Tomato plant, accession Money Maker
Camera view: horizontal (90 deg, fisheye); turntable rotation: 240 degrees
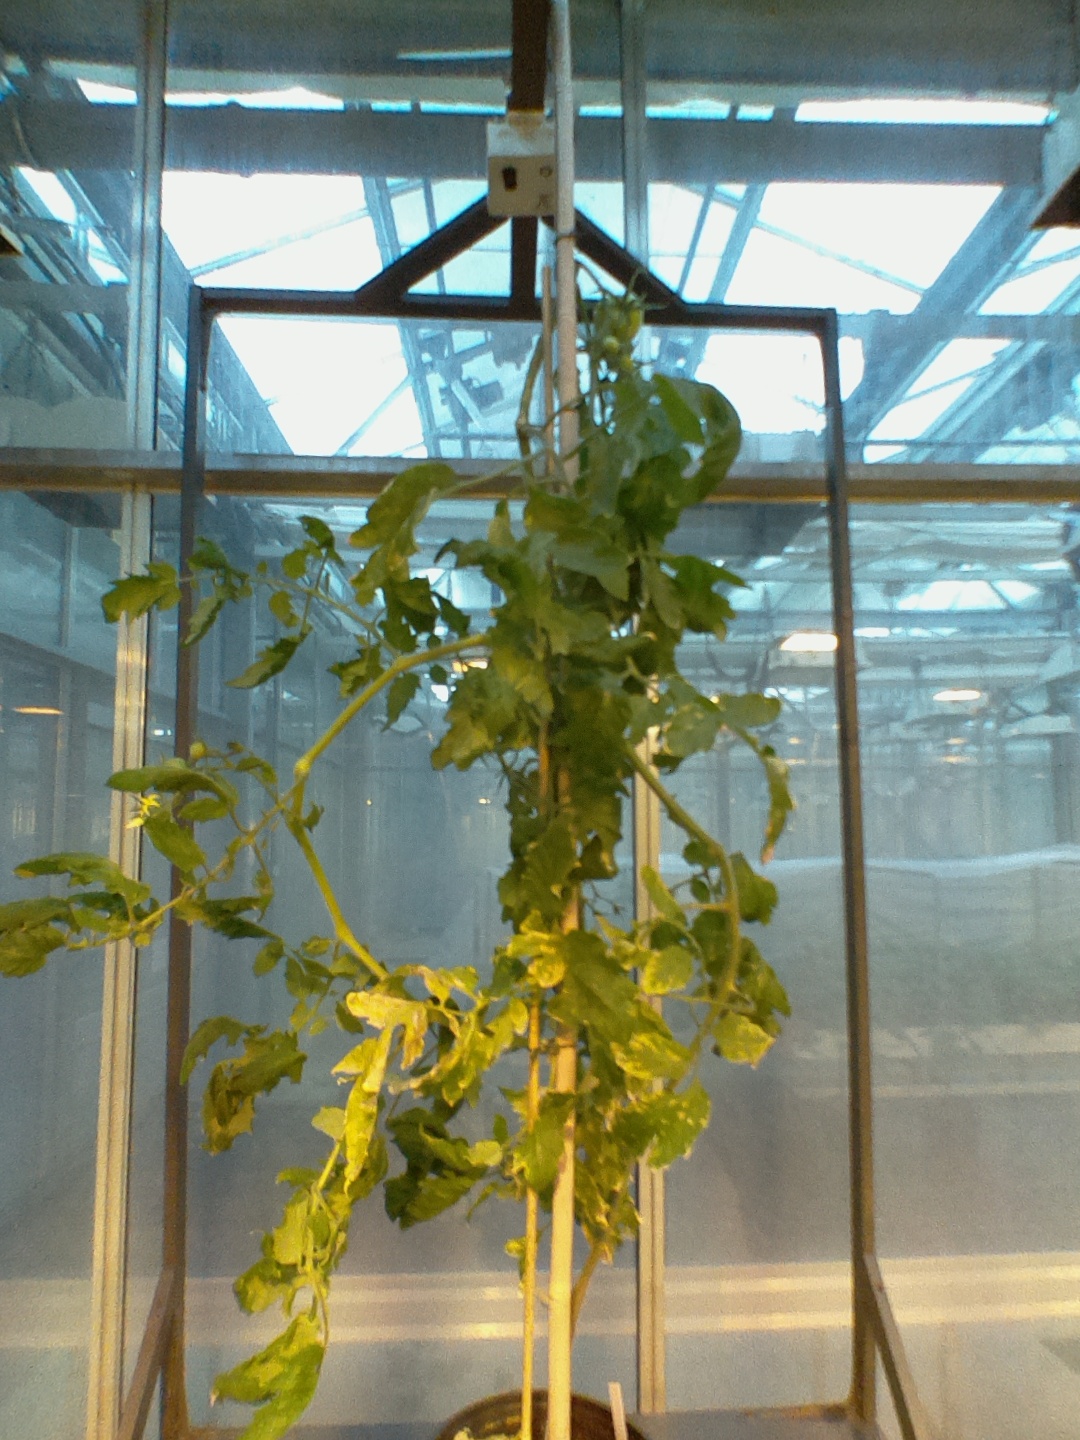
BBCH growth stage 76: 60%-70% of final fruit size